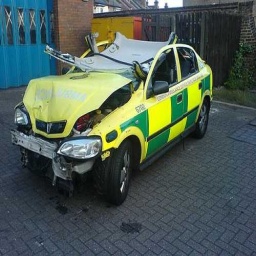
Label: ambulance